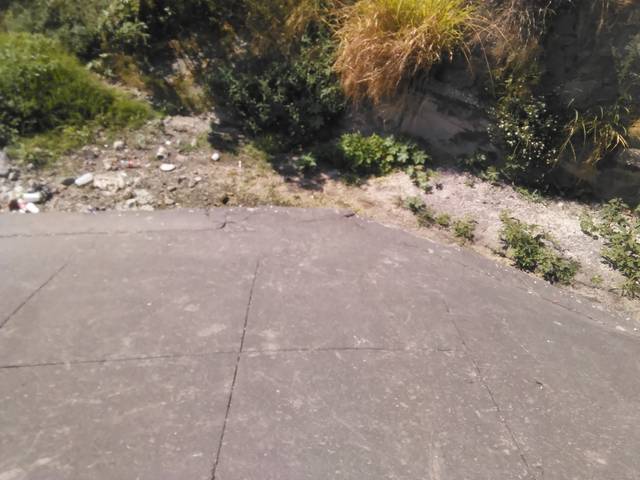
Region: Mexico
Coordinates: 21.495, -104.89